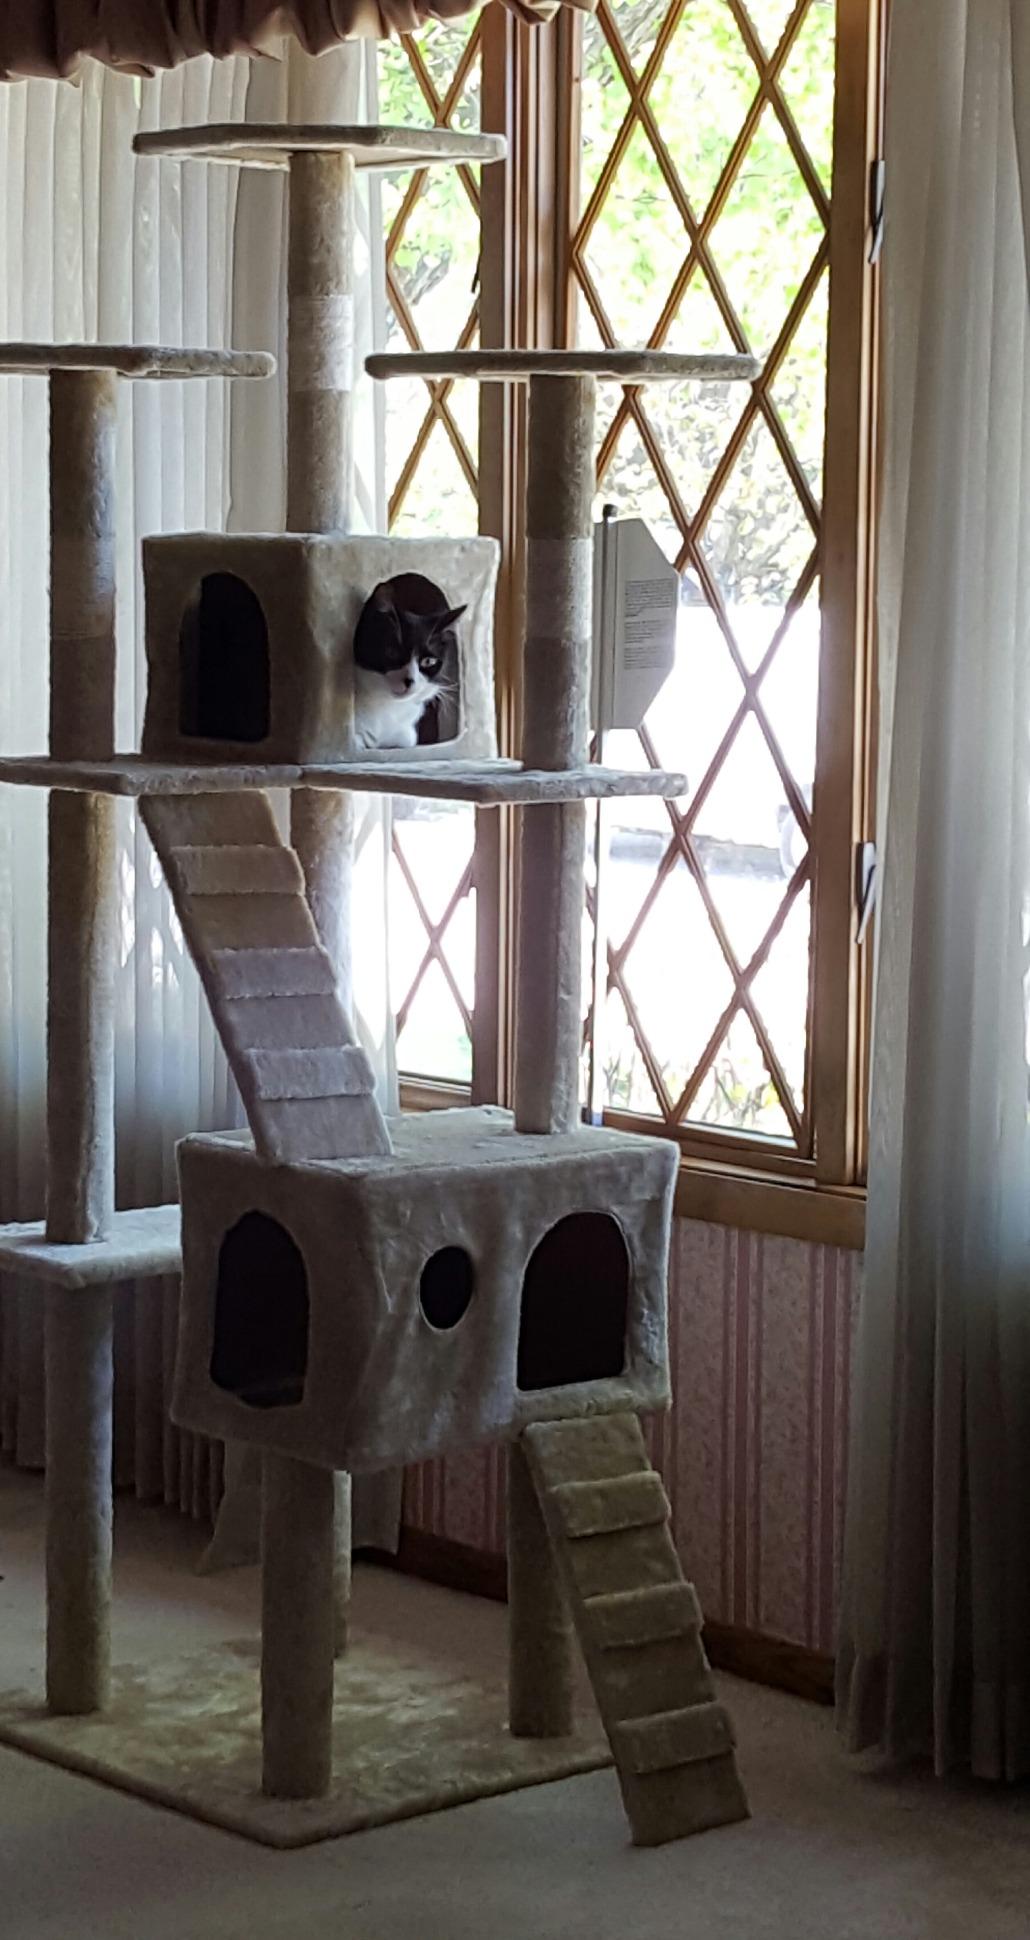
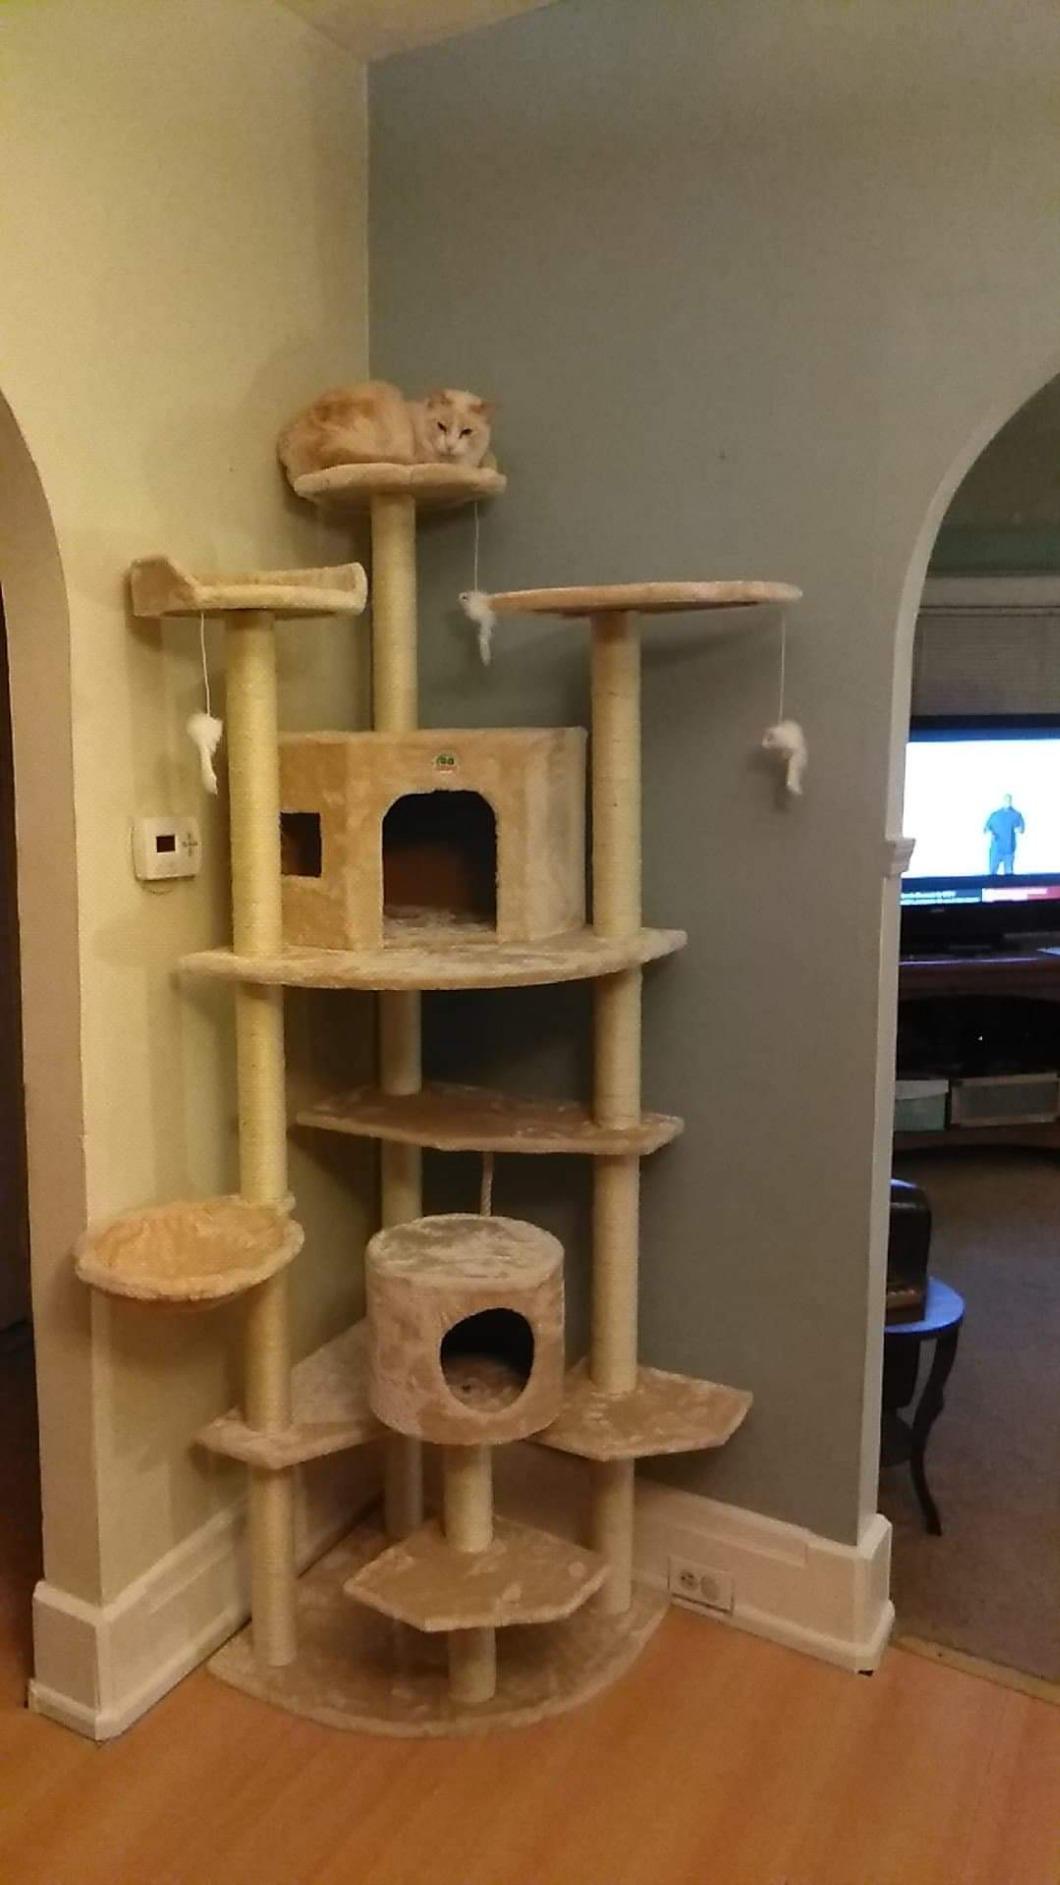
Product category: items_cat tree
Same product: no